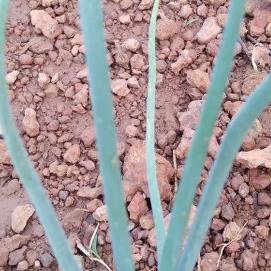
Crop: Onion
Condition: healthy-leaf